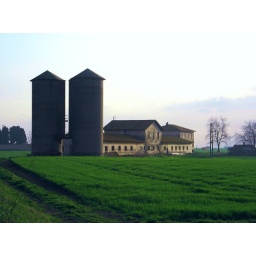
Old silos against the green field